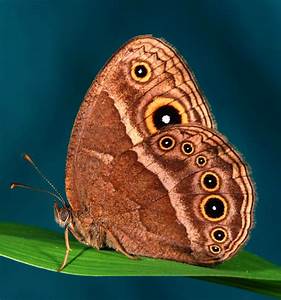
Label: farfalla